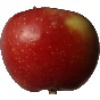
Label: Apple Braeburn 1